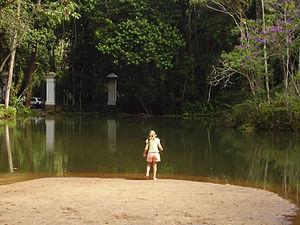
L'Alto da Boa Vista est un quartier de la ville de Rio de Janeiro, au Brésil. Il abrite le célèbre Christ Rédempteur. Il est habité par des gens à revenu élevé. Le quartier se situe sur le dessus du Macico da Tijuca, une chaîne de montagnes et de collines où est aussi installé le parc national de la Tijuca, et qui divise la ville en Nord, Sud, Ouest et zones centrales. Il a également comme lieux d'intérêt, la Gávea Pequena la « Petite Gávea » et la Vista Chinesa.